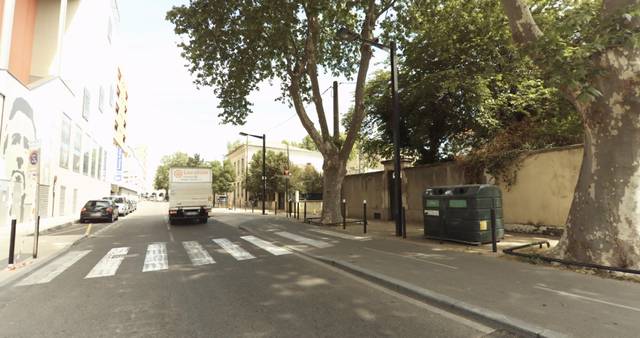
Region: France
Coordinates: 43.831, 4.369